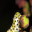
Label: caterpillar